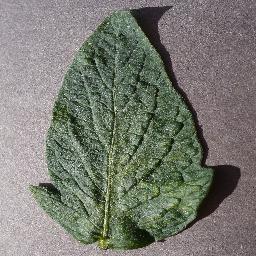
Label: Tomato___Spider_mites Two-spotted_spider_mite